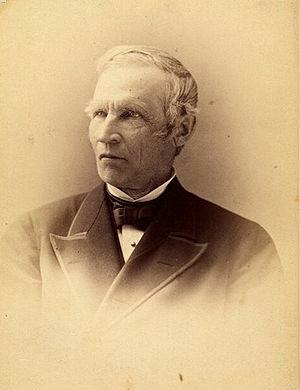
Rev. Noah Thomas Porter, III, né le 14 décembre 1811 à Farmington – mort le 4 mars 1892 à New Haven, est un universitaire, philosophe, auteur, lexicographe américain et président de l'université Yale.